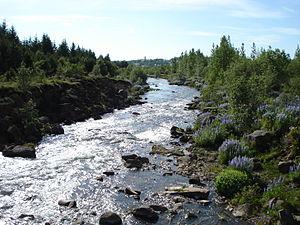
La pêche en Islande est une activité économique importante pour l'Islande dont le secteur primaire représente 8 % du PIB et 60 % des exportations.
Les fleuves sur une île comme l'Islande ne sont pas très longs. Mais quelques-uns sont néanmoins assez connus.